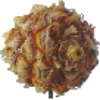
Label: pineapple_mini